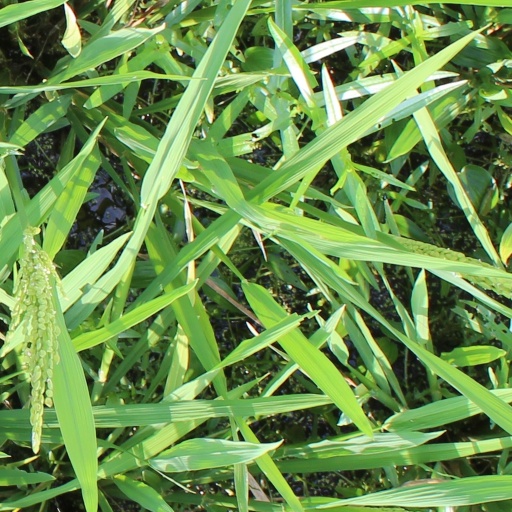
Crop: rice